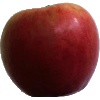
Label: Apple Crimson Snow 1